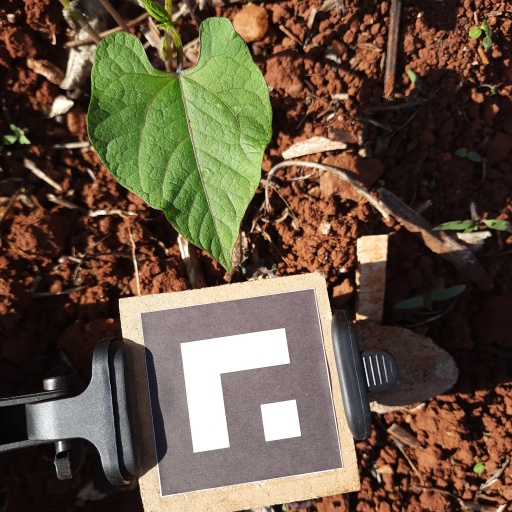
Observations: wavy surface, no eating holes, under sunlight